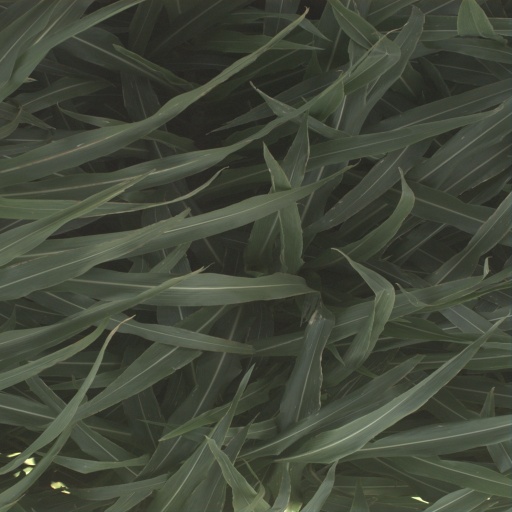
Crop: sorghum